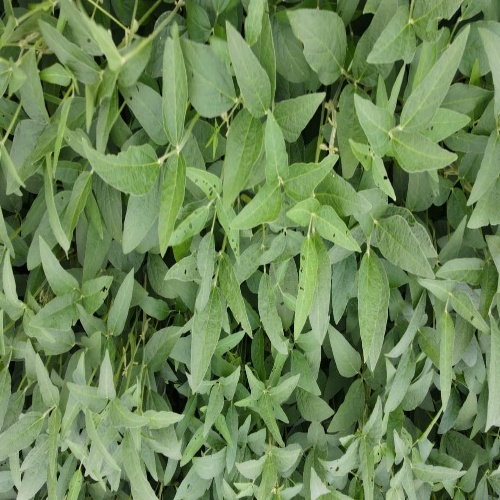
Label: Diabrotica_speciosa